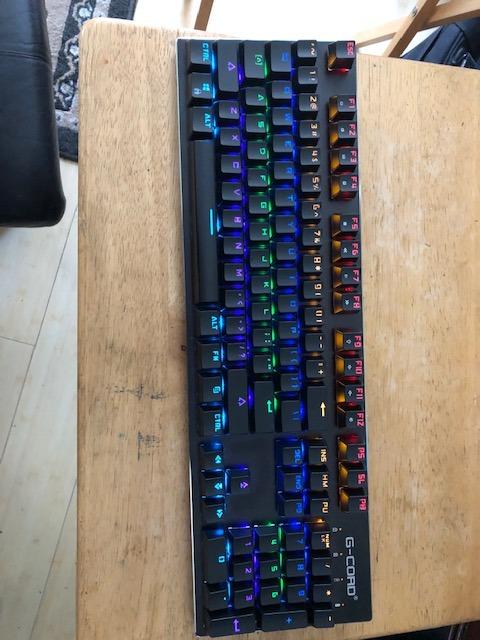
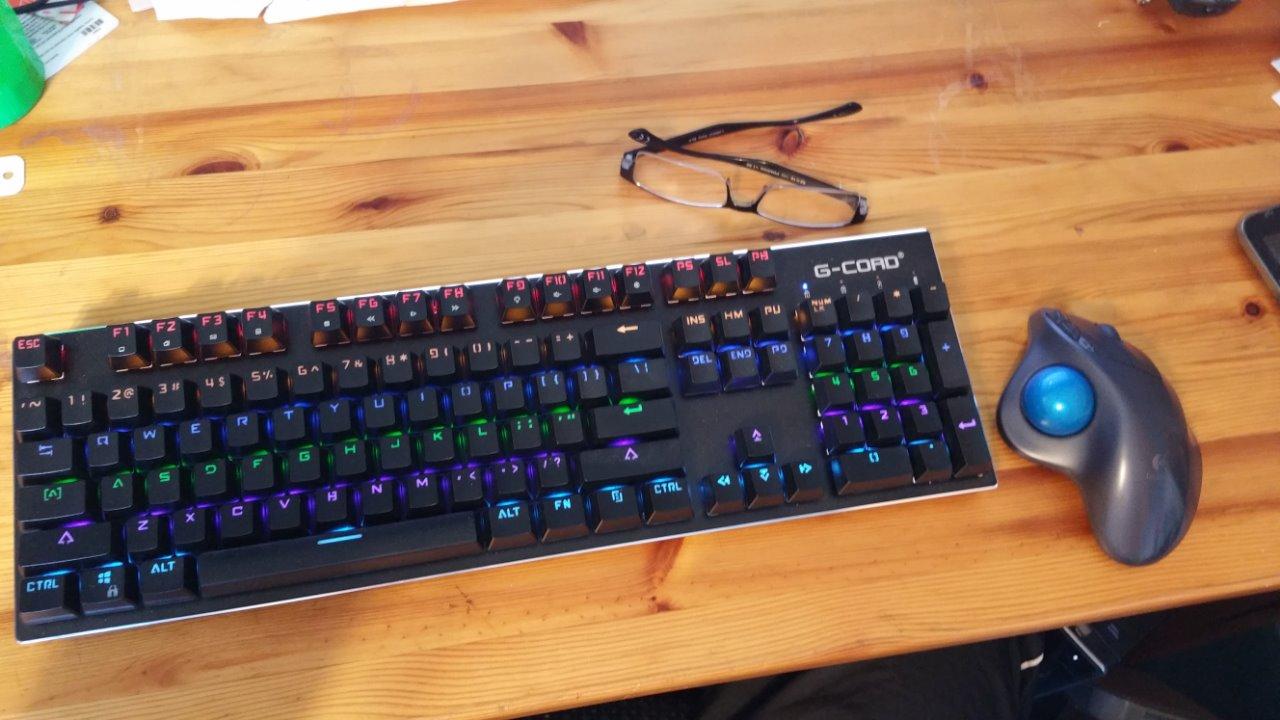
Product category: keyboard
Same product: yes